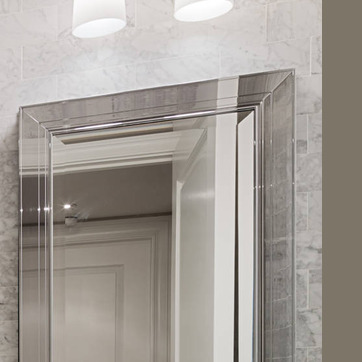
Material: mirror